James Henry Hurdis

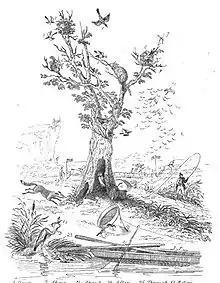
An engraving by Hurdis

James Henry Hurdis was baptised on 10 July 1800 at Saint James, Cowley, Oxfordshire. When he was a year old his father died in 1801 and his mother soon married a physician named Storer Ready, from Southampton. Hurdis was educated for ten years at King Edward VI School in Southampton and afterwards spent a few years in Abbeville in France following his stepfather's bankruptcy. Following his time in France, where he fished and hunted, he was apprenticed to the engraver Charles Heath. With Heath he learnt his regard for industry and art. He also learnt how to draw and etch. Hurdis was maintained by a private fortune and with that he was able to indulge his enthusiasm for engraving.